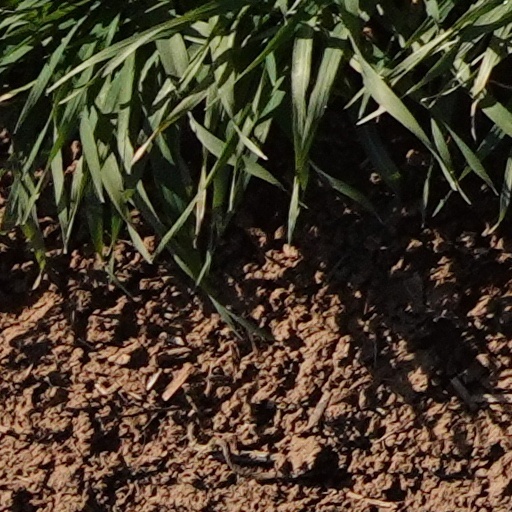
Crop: wheat